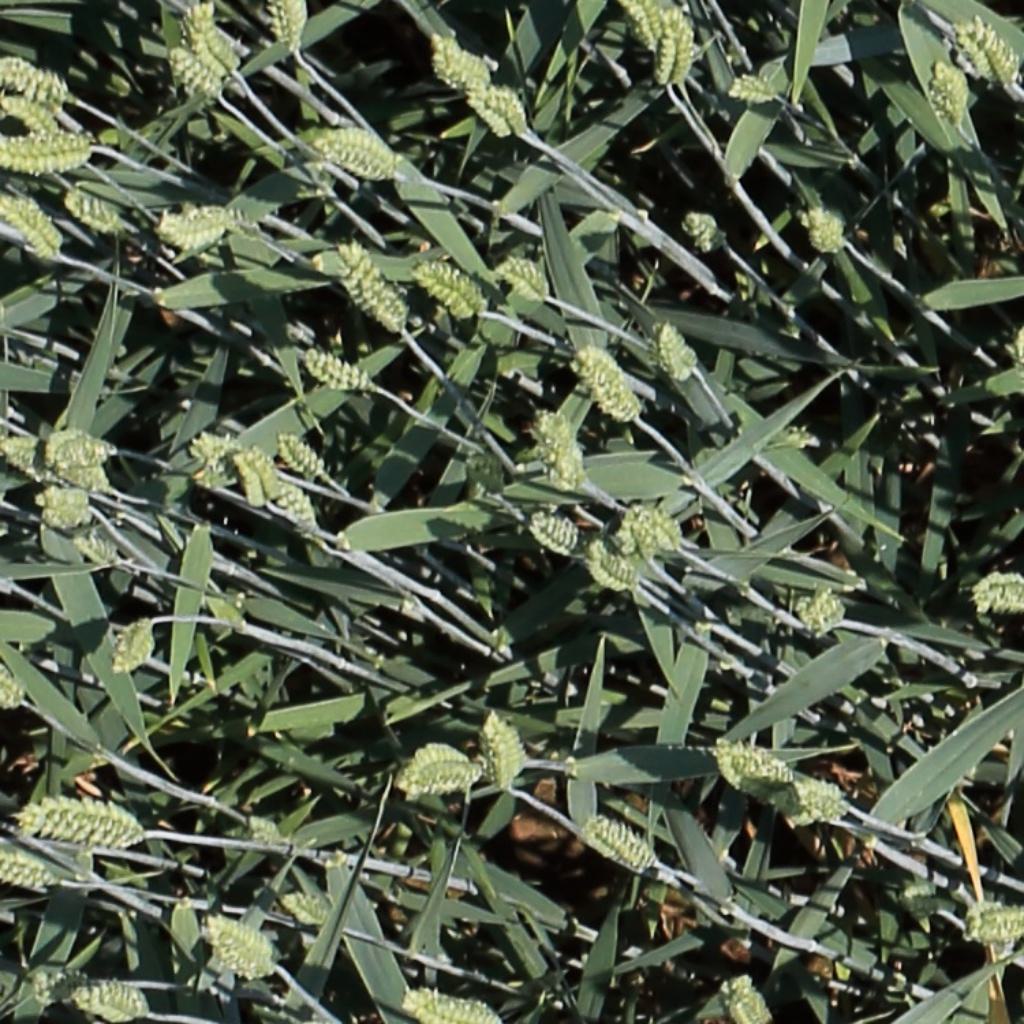
Country: Switzerland
Location: Usask
Wheat development stage: Filling